History of Croatia

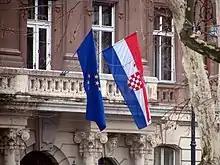

During a Parliament session in 1928, Puniša Račić, a deputy of the Serbian Radical People's Party, shot at Croatian deputies, resulting in the killing of Pavle Radić and Đuro Basariček and the wounding of Ivan Pernar and Ivan Granđa. Stjepan Radić, a Croatian political champion at the time, was wounded and later succumbed to his wounds. These multiple murders caused the outrage of the Croatian population and ignited violent demonstrations, strikes, and armed conflicts throughout Croatian parts of the country. The Greater Serbian-influenced Royal Yugoslav Court even considered "amputation" of Croatian parts of the country, while leaving Yugoslavia only inside Greater Serbian borders, however, Croatian Peasant Party leadership rejected this idea. While Račić was subsequently tried for multiple murders, he served his sentence in a luxurious villa in Požarevac, where he had several servants at his disposal and was allowed to leave and return at any time.